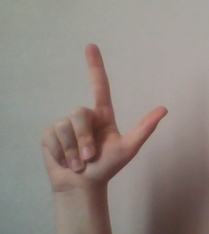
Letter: laam